Question: What is the table made of?
Tambaya: Dame akayi tebur din ?
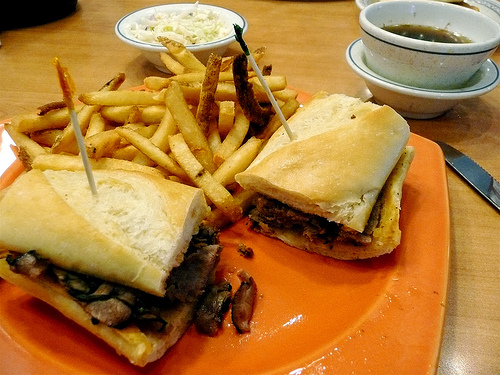
Answer: Wood.
Amsa: Katako.